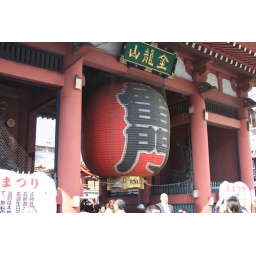
This huge black and red, paper lantern hangs in the Kaminari-mon (Thunder Gate), the entrance to the Asakusa Kannon Temple (Sensoji).